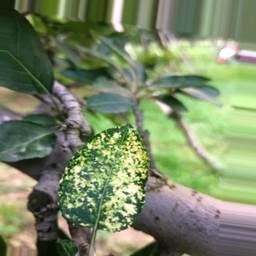
Label: Apple_Mosaic